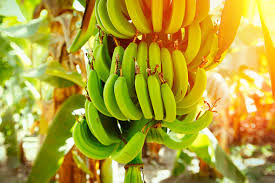
Label: Banana